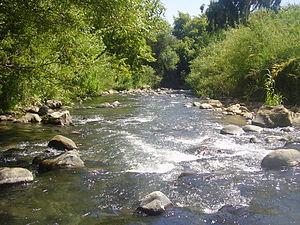
La Hasbani ou Senir, en arabe: الحاصباني et en hébreu שְׂנִיר, est une rivière du Proche-Orient, tributaire du Jourdain. Ses eaux proviennent essentiellement de deux sources situées au Liban dans les villages de Wazzani et Haqzbieh.